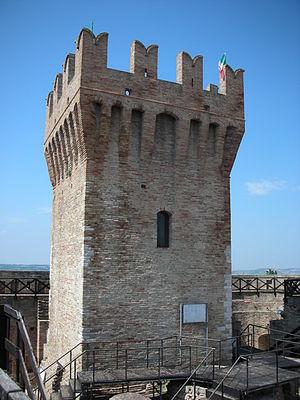
Rocca de Urbisaglia, Donjon
La Rocca de Urbisaglia est une fortification militaire qui remonte au début du XVIᵉ siècle, construite en incluant des ruines de structures médiévales précédentes, à leur tour bâties sur des murs romains.